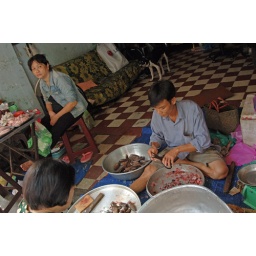
Fresh fish in shop house